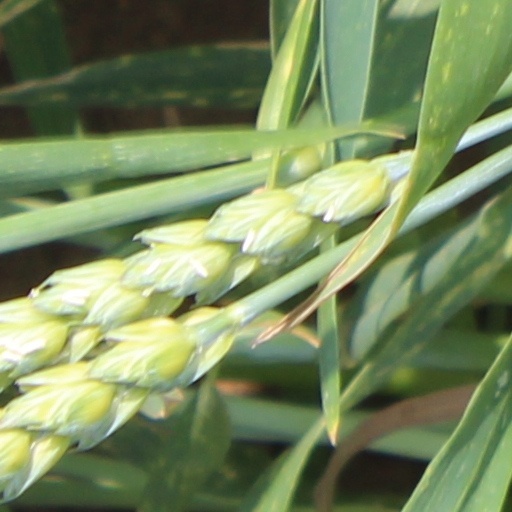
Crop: wheat